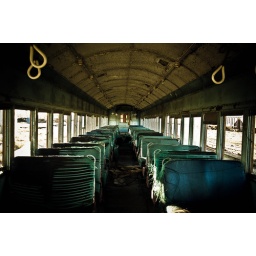
Pre-WWII train car in Galveston, Texas.